Linda Masarira

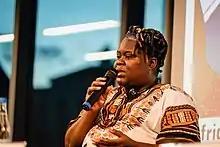

Linda Tsungirirai Masarira is a Zimbabwean politician who served as a spokesperson for one of the smaller faction of the opposition parties in Zimbabwe, MDC-T led by Thokozani Khupe.